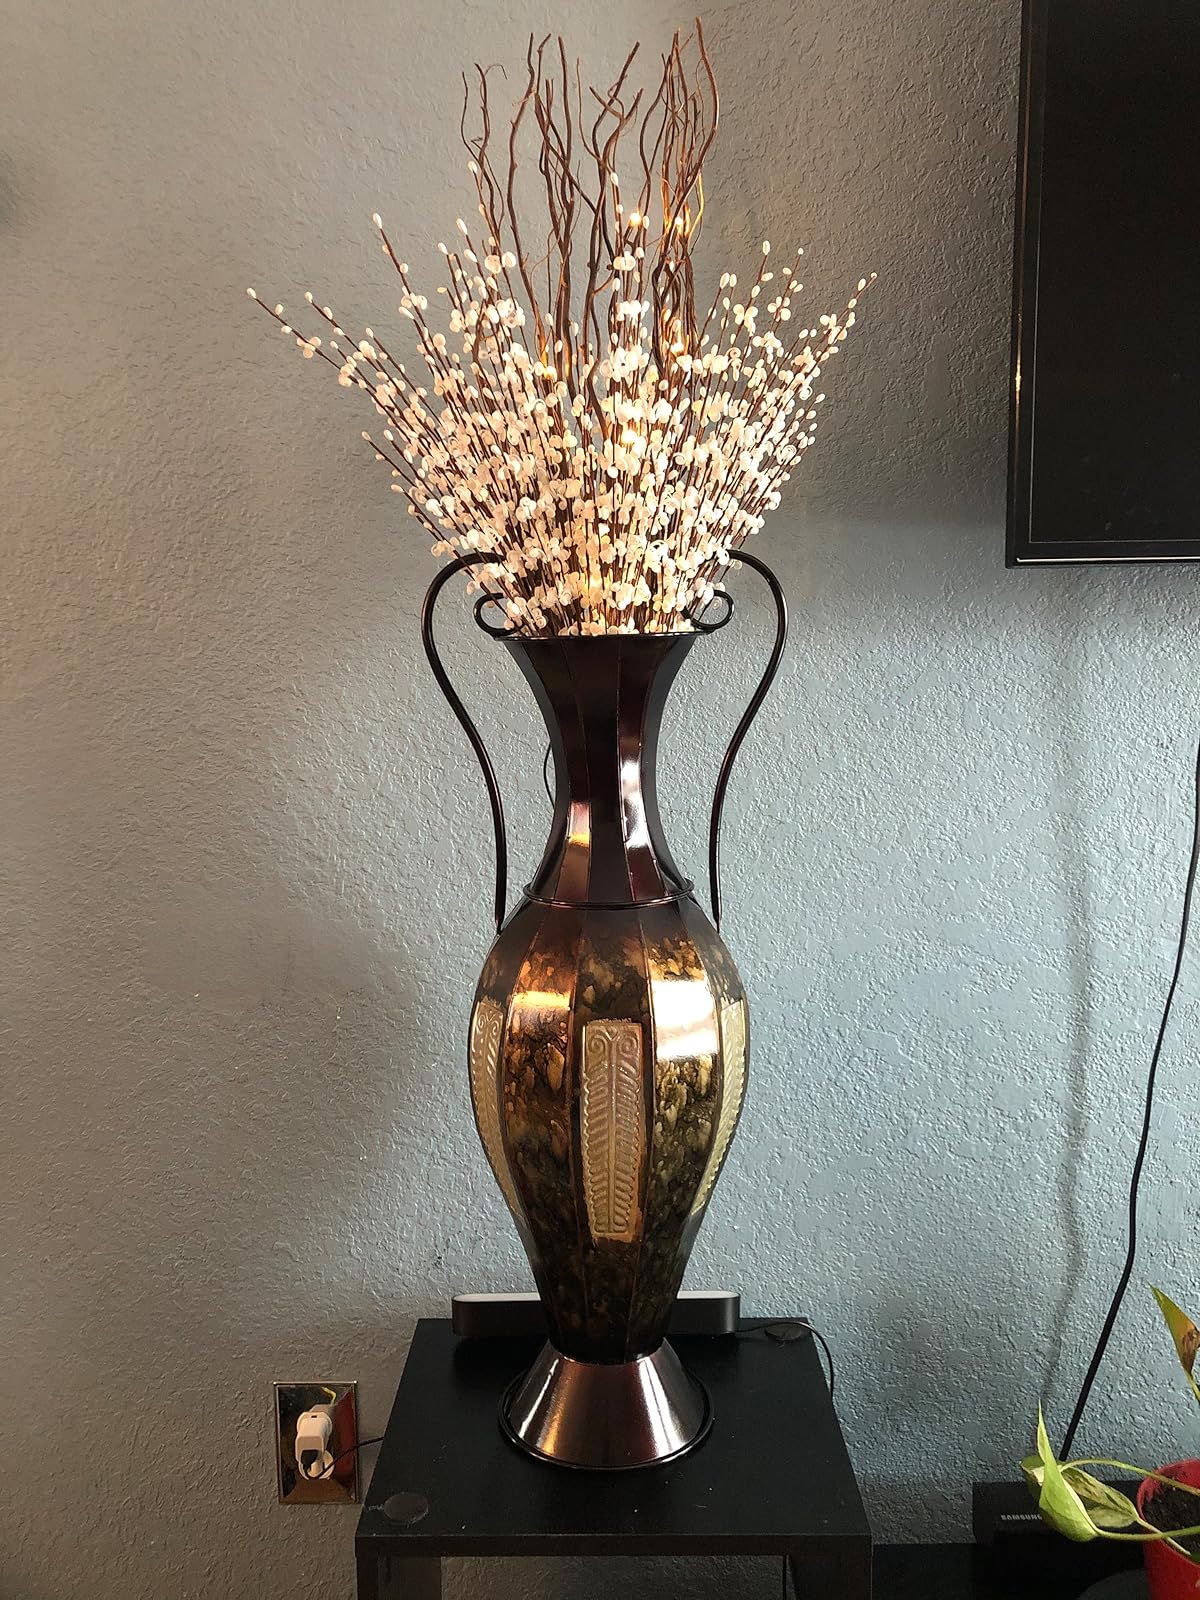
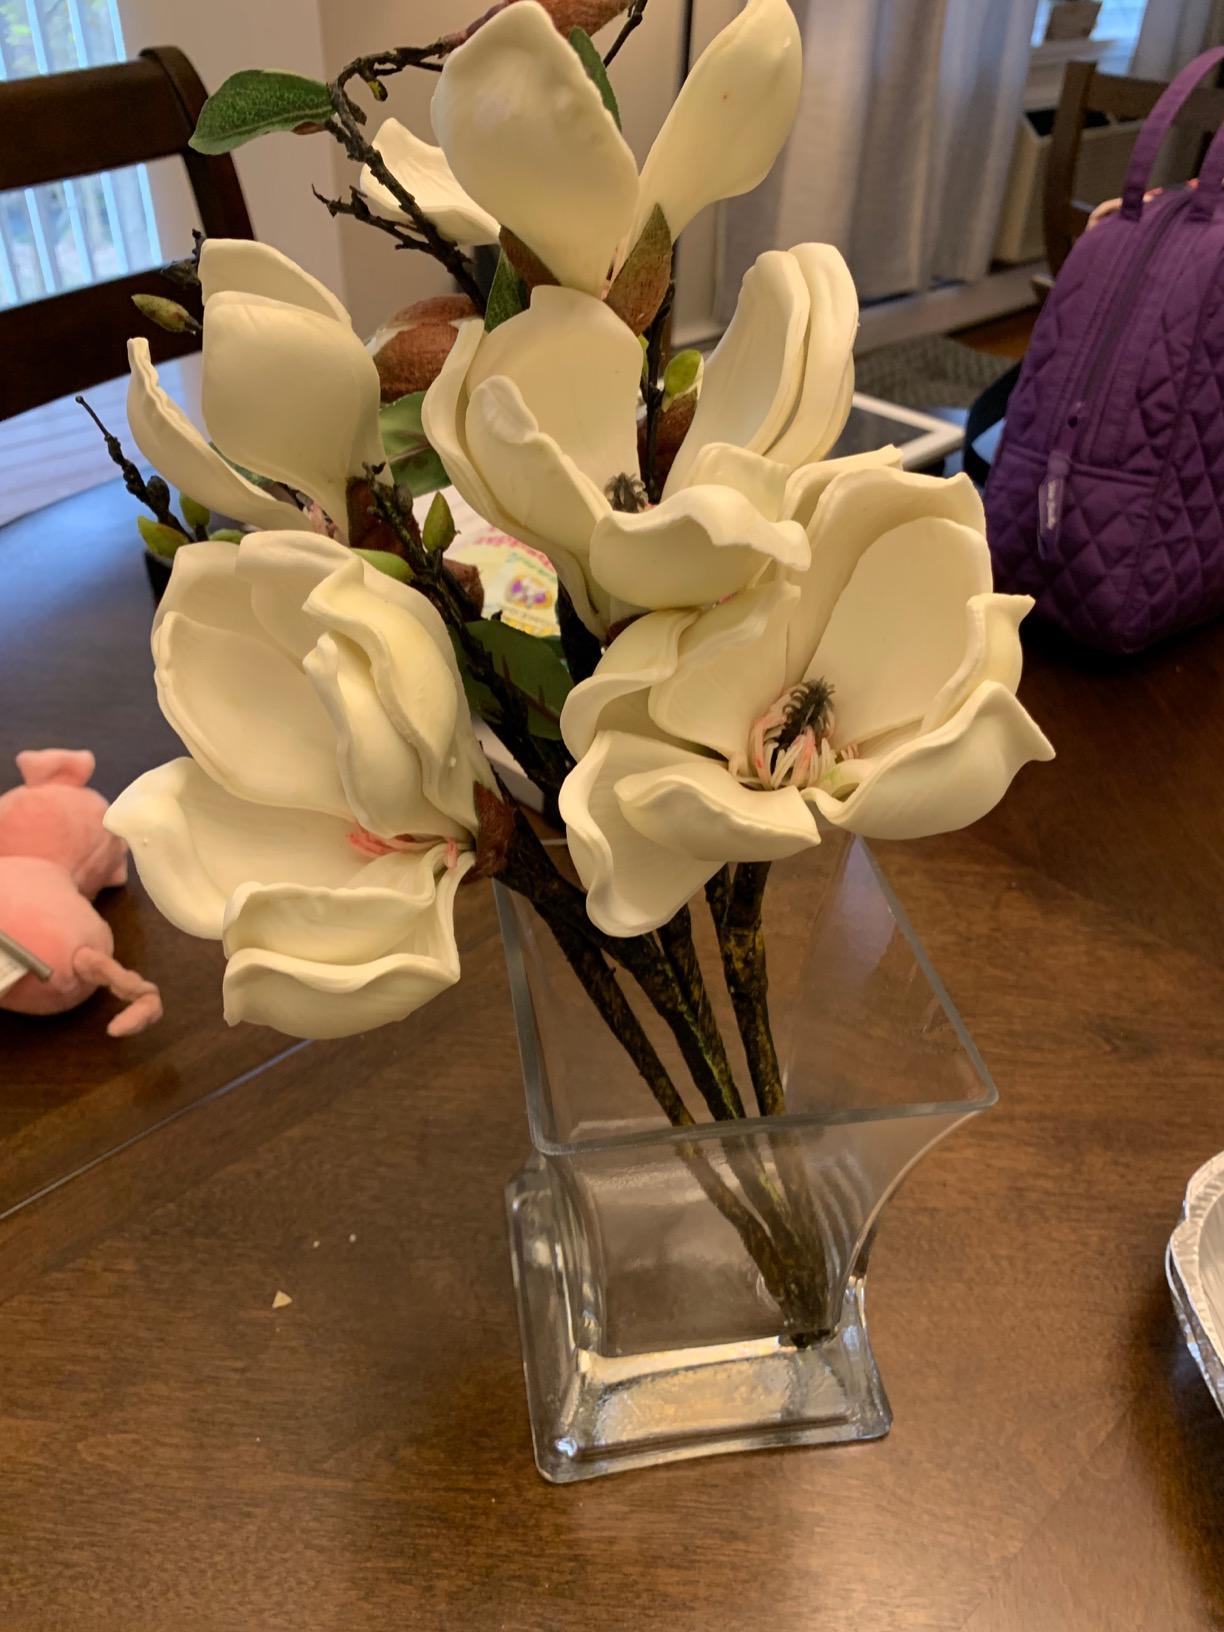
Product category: vase
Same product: no